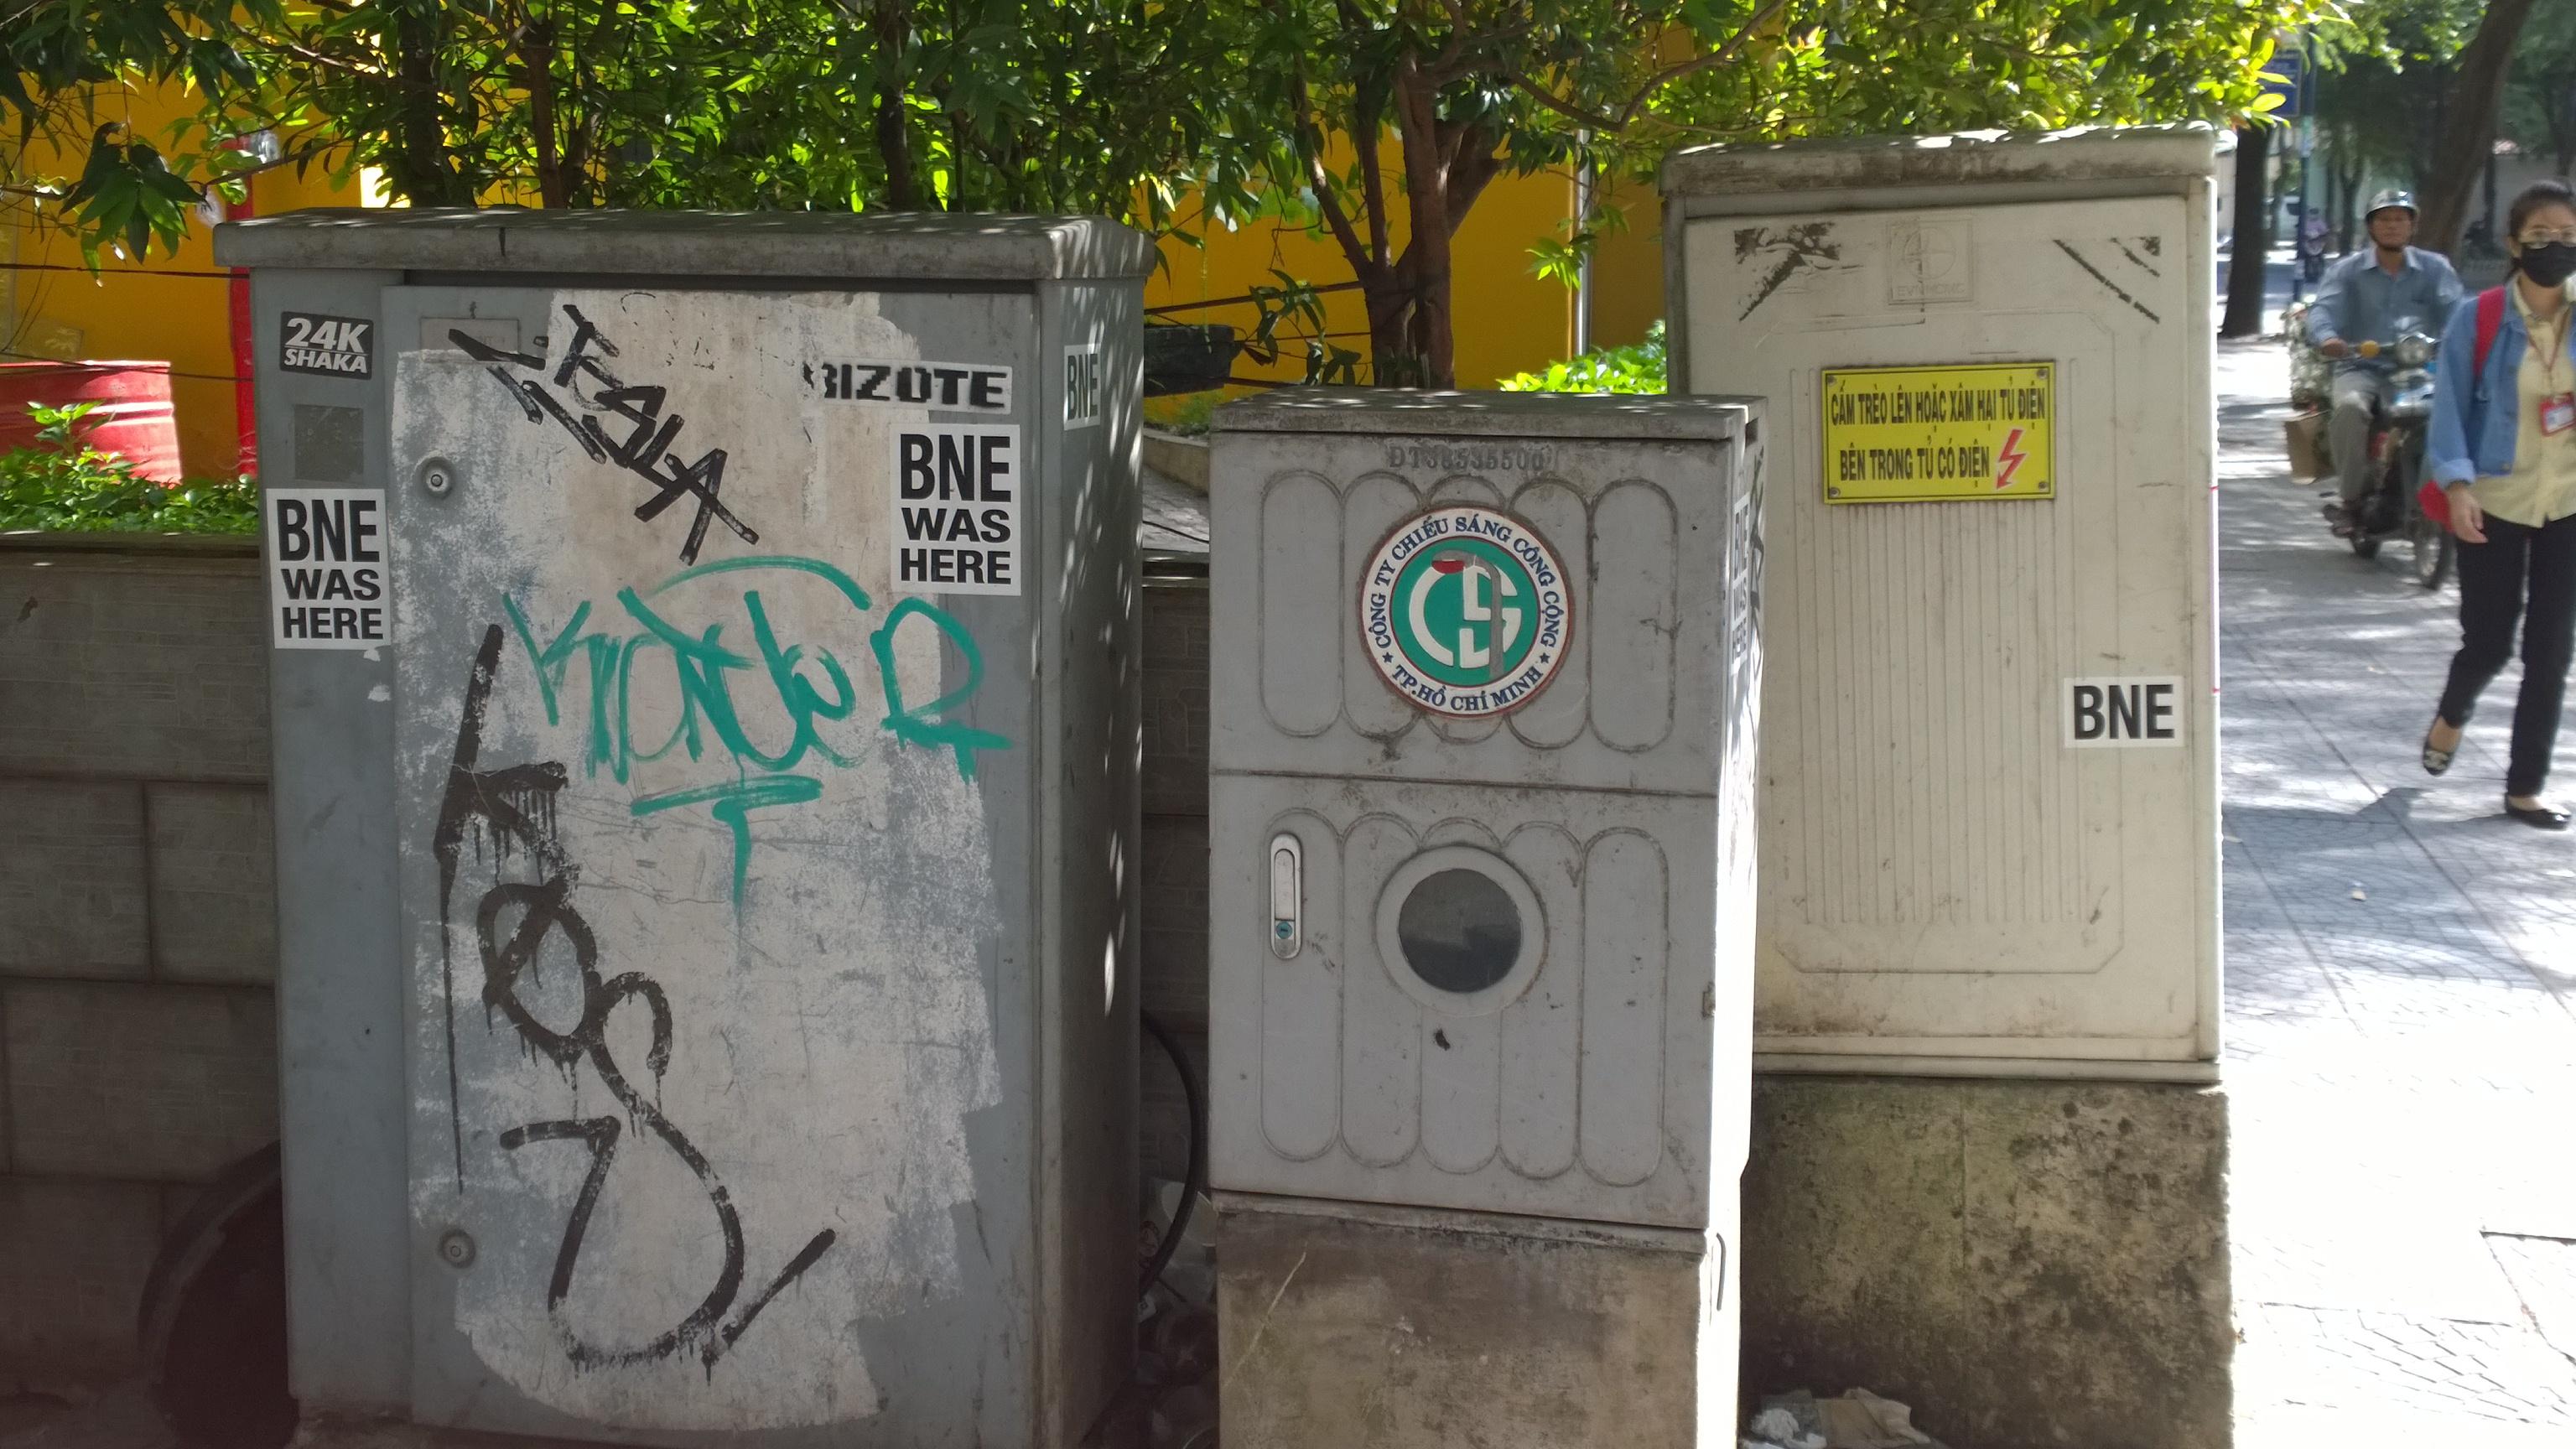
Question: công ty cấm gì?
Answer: cấm trèo lên hoặc xâm hại tủ điện